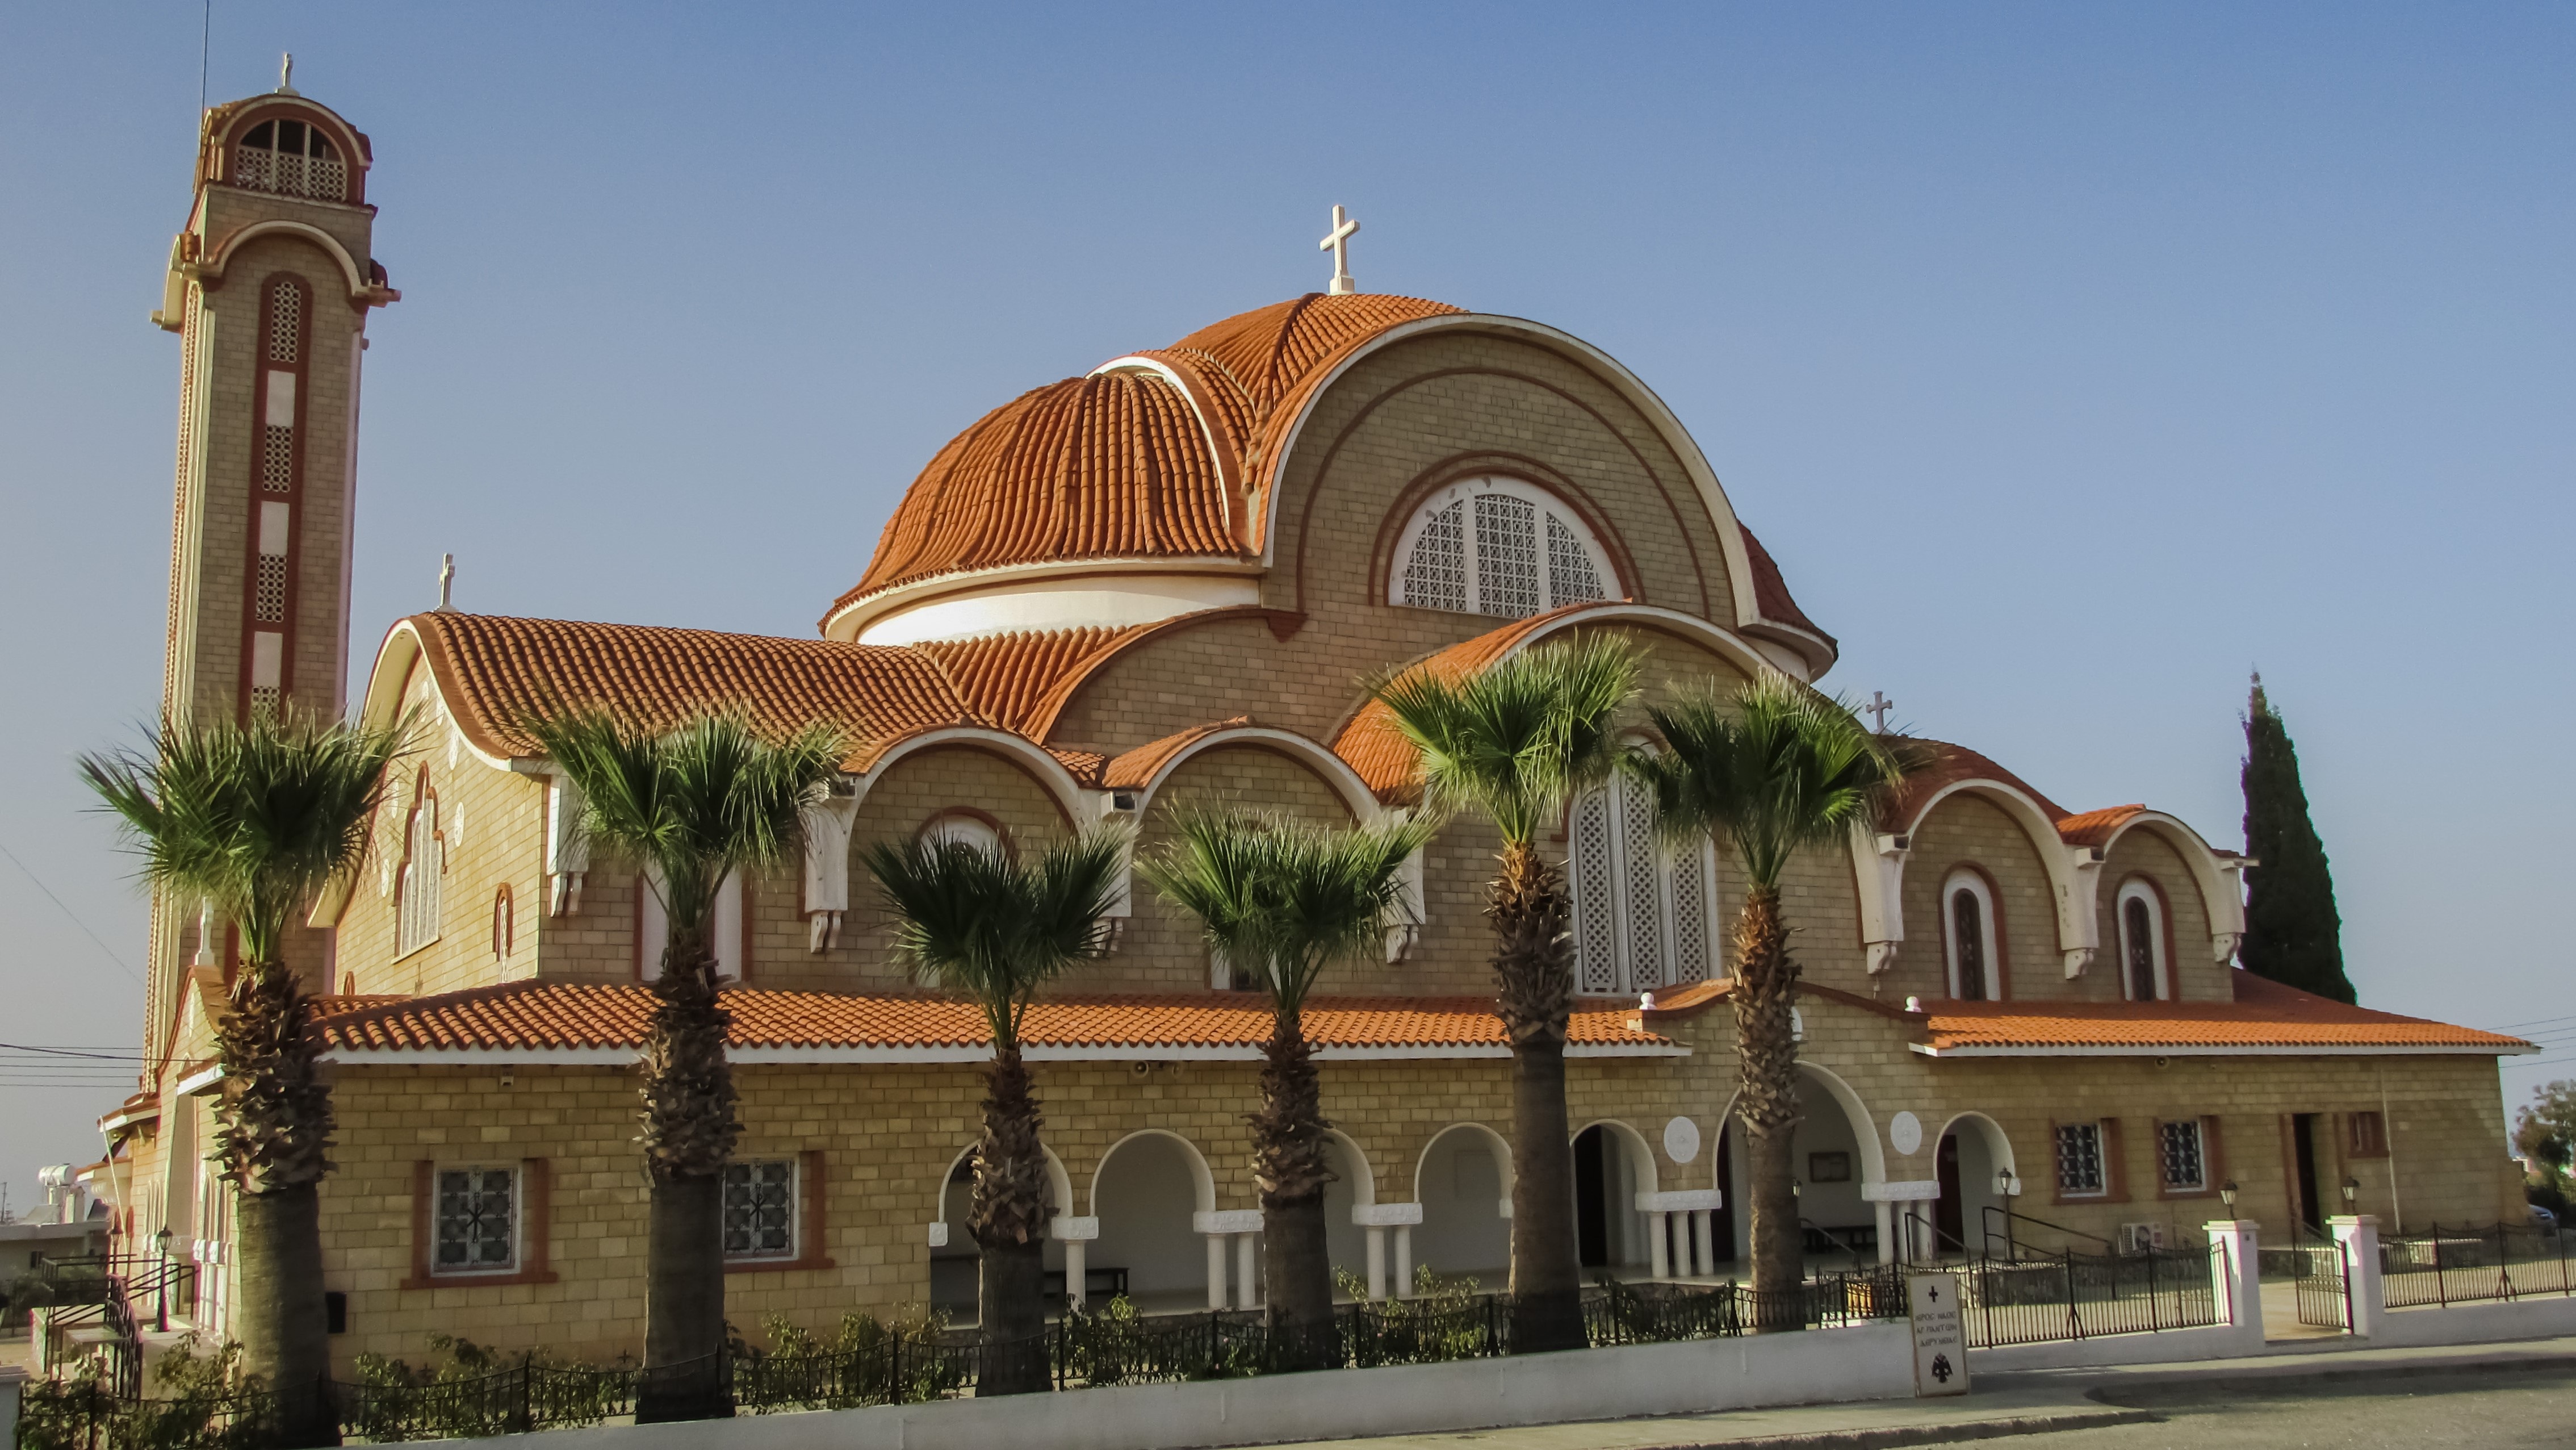
architecture, building, religion, landmark, facade, church, cathedral, chapel, place of worship, monastery, mosque, synagogue, christianity, orthodox, basilica, cyprus, dherynia, historic site, byzantine architecture, spanish missions in california